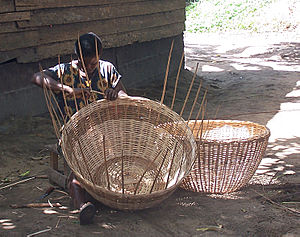
Cameroun / Kultur
Kurvefletning nær Ossa-søen, Littoral-provinsen. Camerounere gør dette i hele landet.
"Cameroun, officielt Republikken Cameroun, er en enhedsstat i Vest- og Centralafrika. Landet grænser mod Nigeria i vest, Tchad i nordøst, Centralafrikanske Republik i øst, Ækvatorialguinea, Gabon og Republikken Congo i syd. Camerouns kyst ligger ved Bonnybugten, som er en del af Guineabugten og Atlanterhavet. Landet kaldes ""Miniafrika"" pga. sine geologiske og kulturelle forskelle. Landets natur består af strande, ørkener, bjerge, regnskove og savanner. Det højeste punkt er Mount Cameroon mod sydvest, og de største byer er Douala, Yaoundé og Garoua. Over 200 forskellige etniske og sproglige grupper hører hjemme i Cameroun. Landet er kendt for sin traditionelle musik, som især er makossa og bikutsi og for sit dygtige fodboldlandshold. Engelsk og fransk er de officielle sprog.